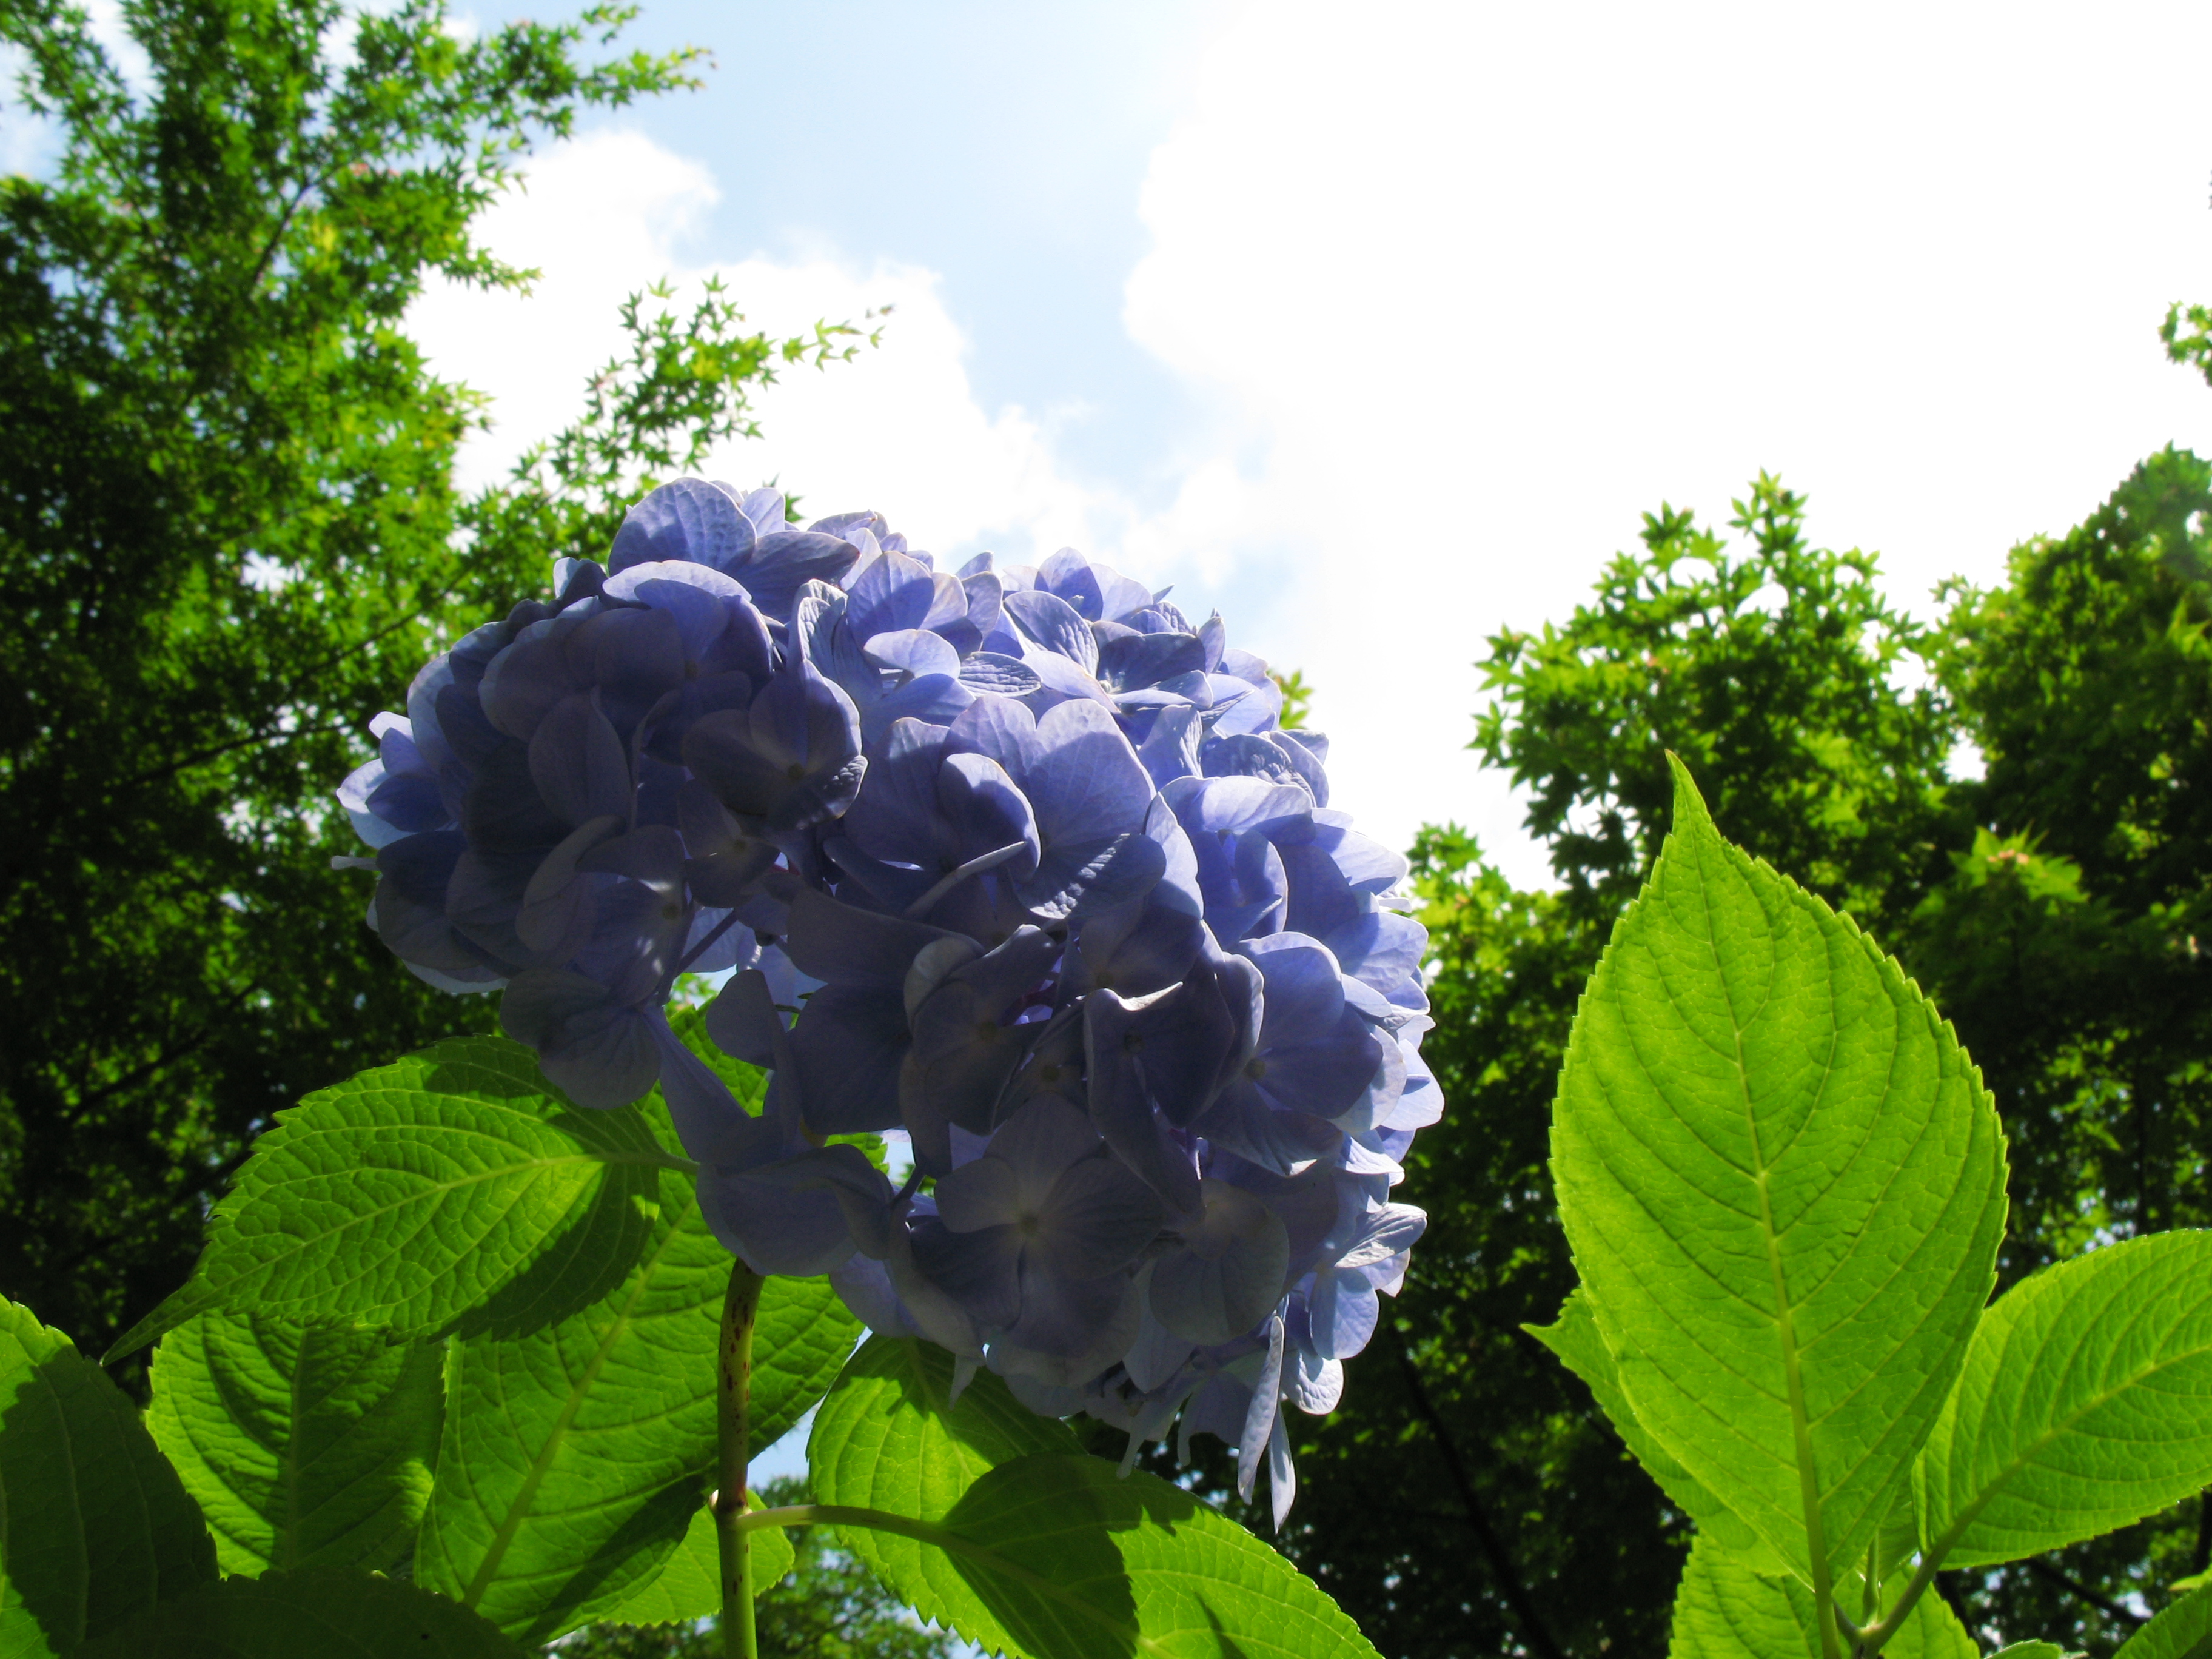
blossom, plant, leaf, flower, green, high, botany, flora, hydrangea, shrub, hires, hi, res, g7, flowering plant, hydrangeaceae, land plant